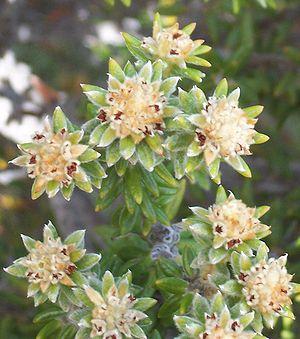
L'ambaville bâtard est un arbuste de la famille des Rhamnaceae, endémique des Mascareignes, présent en altitude à La Réunion et à Maurice.